Wacław Sierpiński

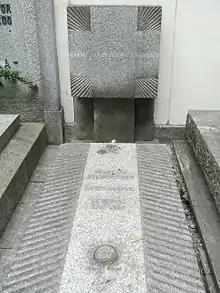
Grave of Wacław Sierpiński

When World War I began in 1914, Sierpiński and his family were in Russia. To avoid the persecution that was common for Polish foreigners, Sierpiński spent the rest of the war years in Moscow working with Nikolai Luzin. Together they began the study of analytic sets. In 1916, Sierpiński gave the first example of an absolutely normal number.